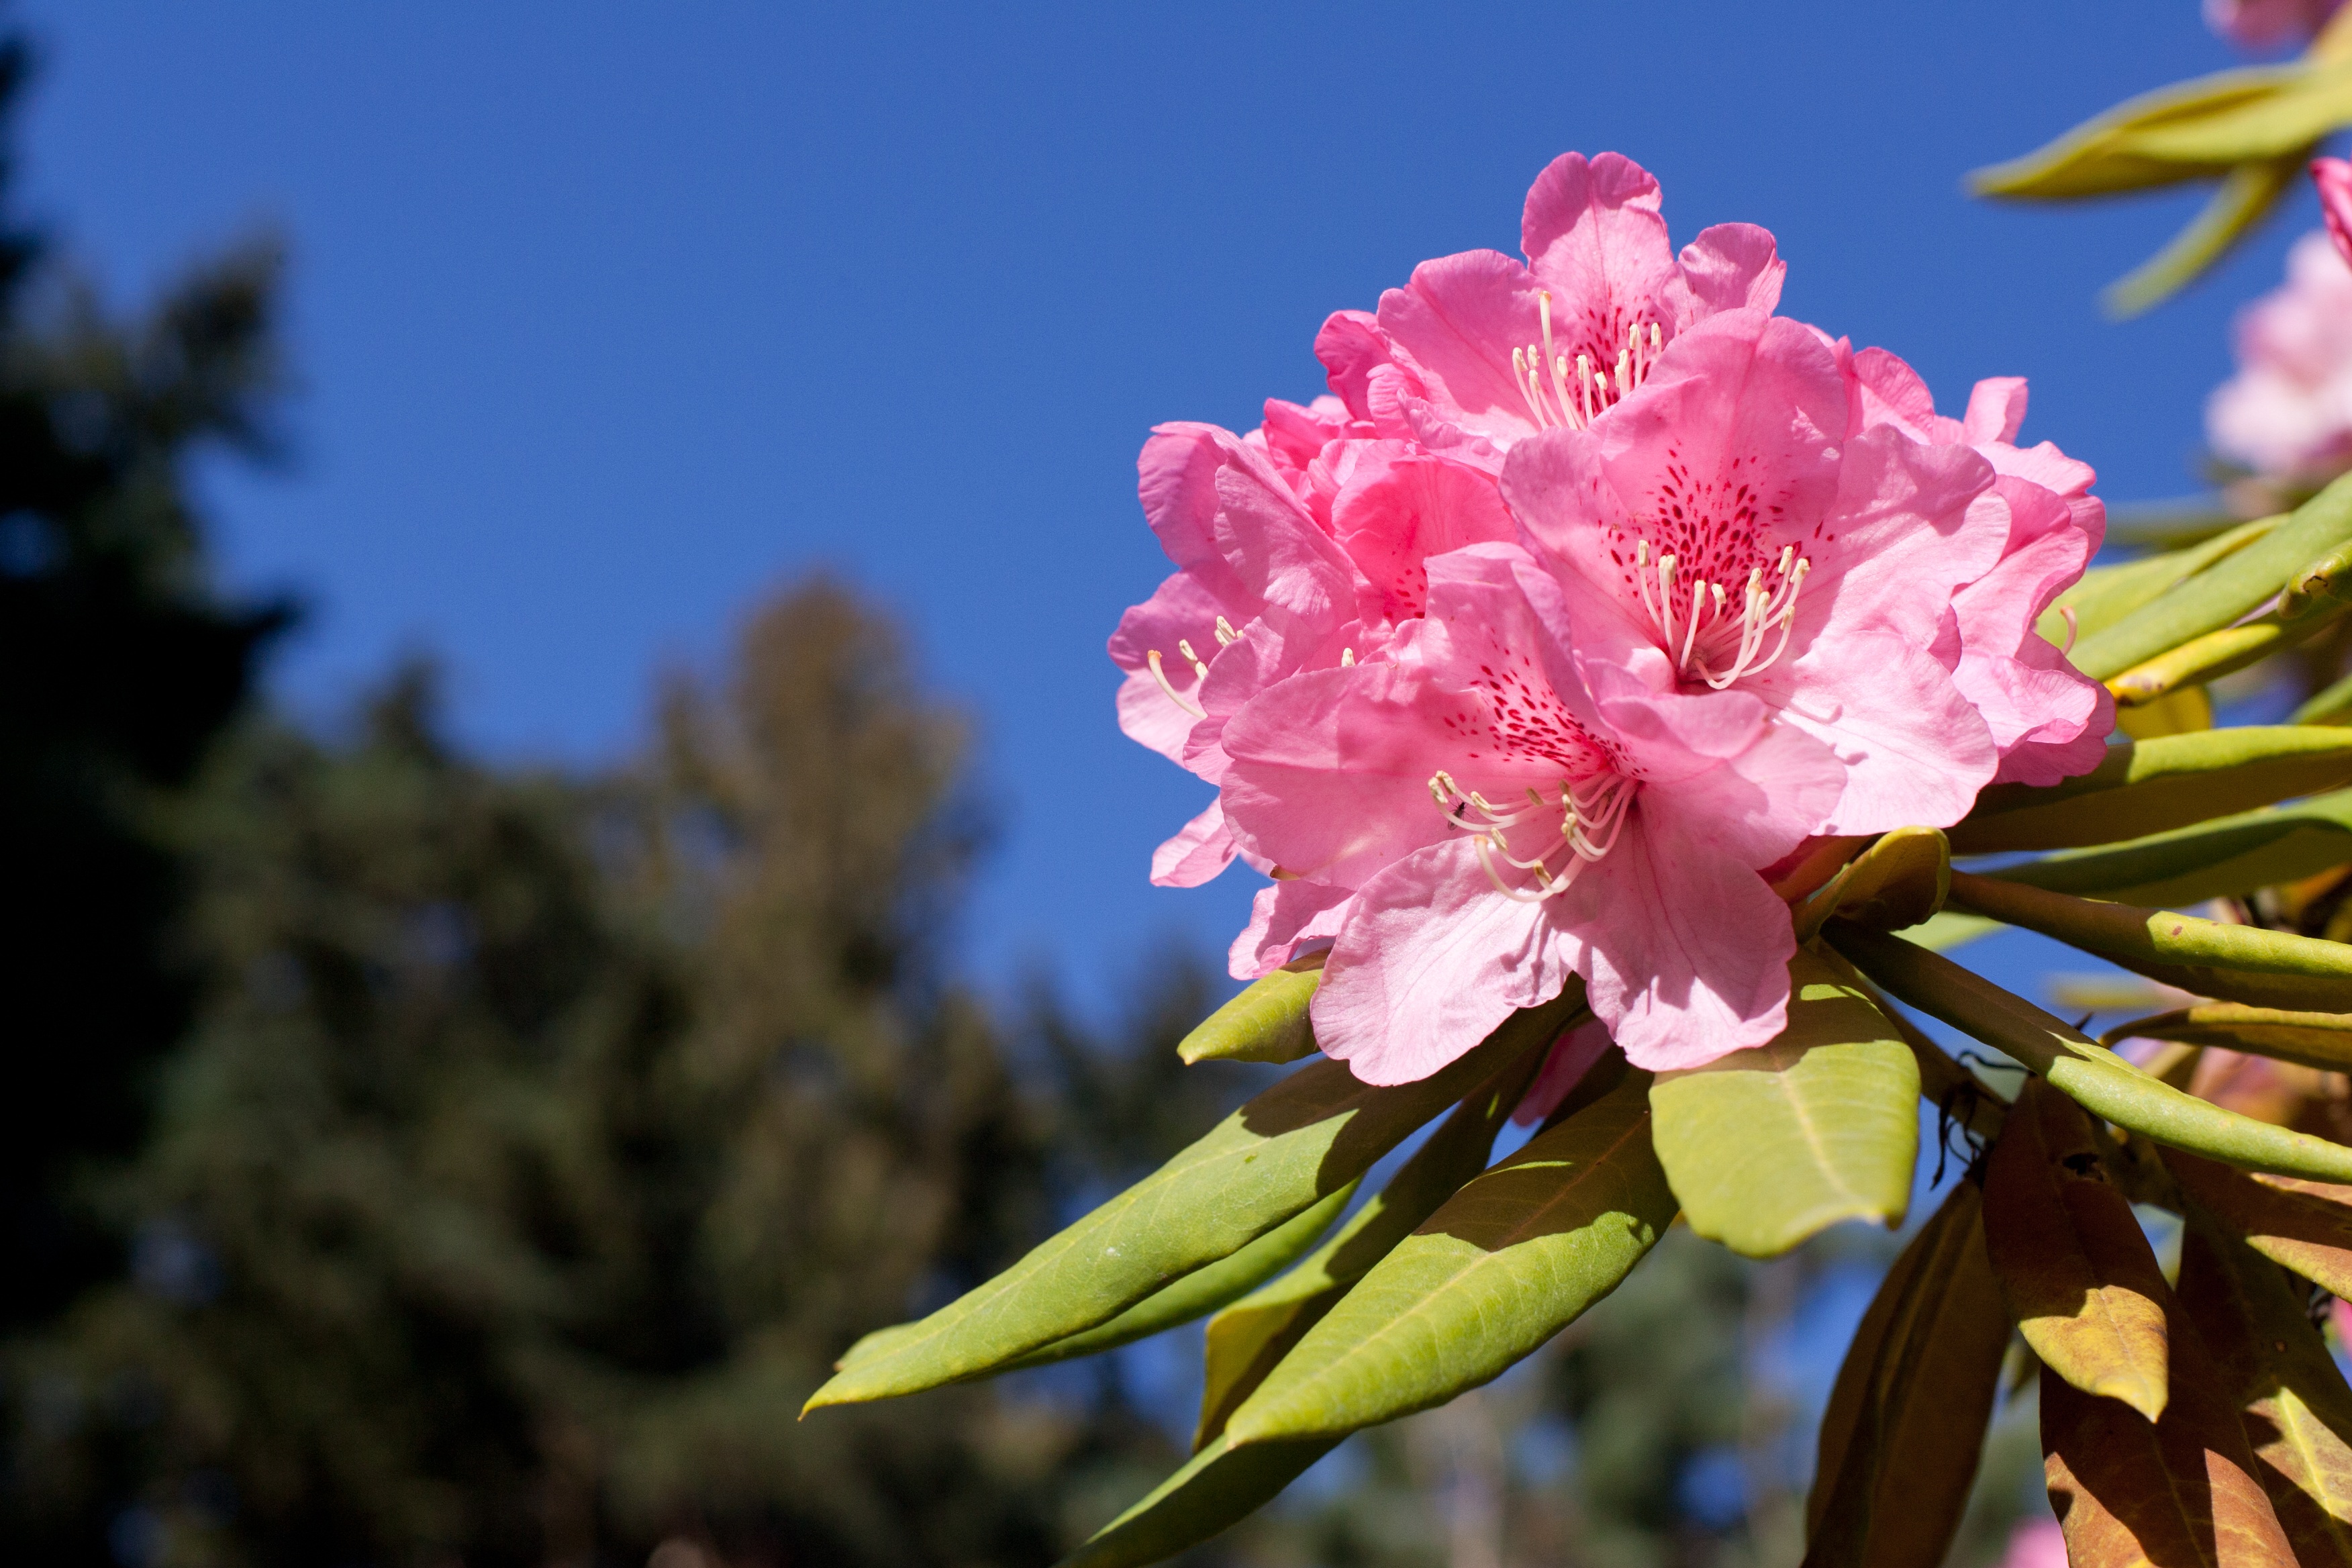
tree, branch, blossom, plant, flower, bloom, spring, botany, blooming, pink, flora, shrub, rhododendron, macro photography, flowering plant, woody plant, land plant